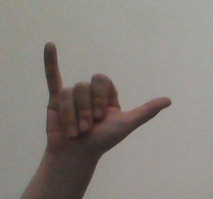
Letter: ya